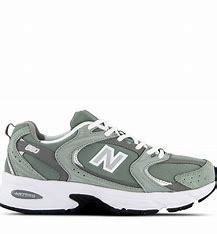
Brand: New
Model: Balance 530